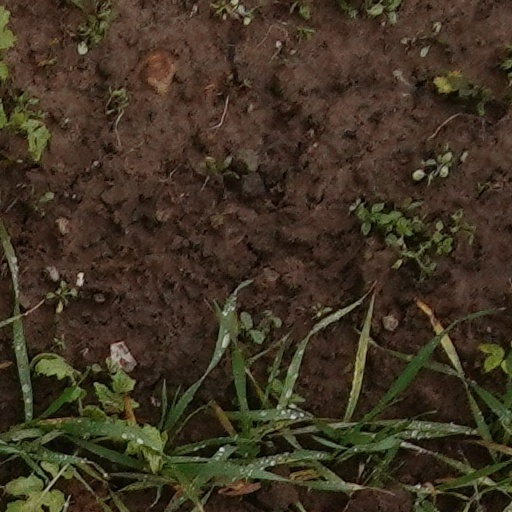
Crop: wheat